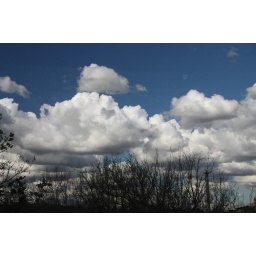
clouds above trees